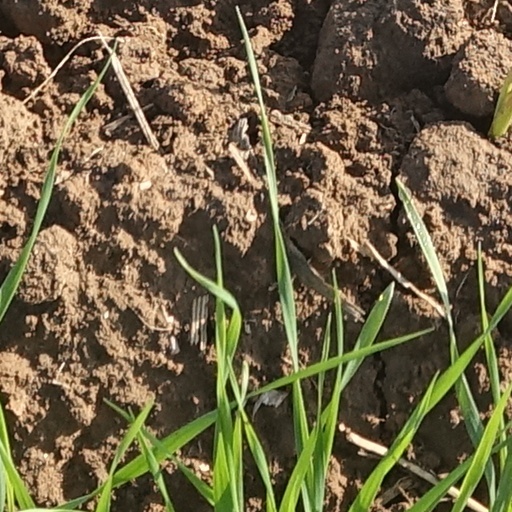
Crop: wheat